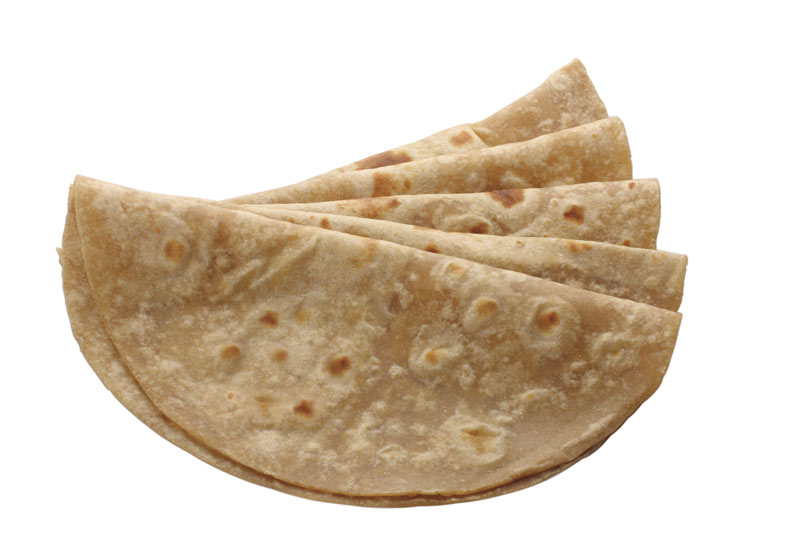
Dish: chapati